Hrant Vardanyan

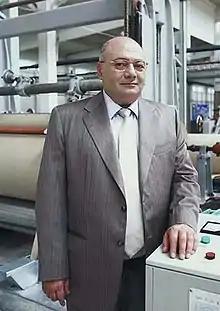
At the production

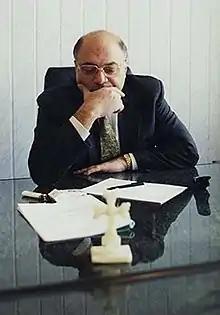
In the office

Hrant Vardanyan started his professional career at the Yerevan Experimental Tobacco Plant as an engineer technologist, and since 1984 has been the Deputy of General Director of the Plant. In 1996, he started his entrepreneurial activity, thus stimulating the restoration and development of domestic production.